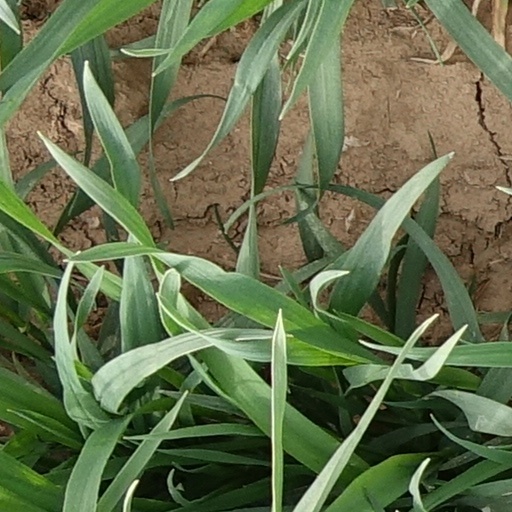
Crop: wheat